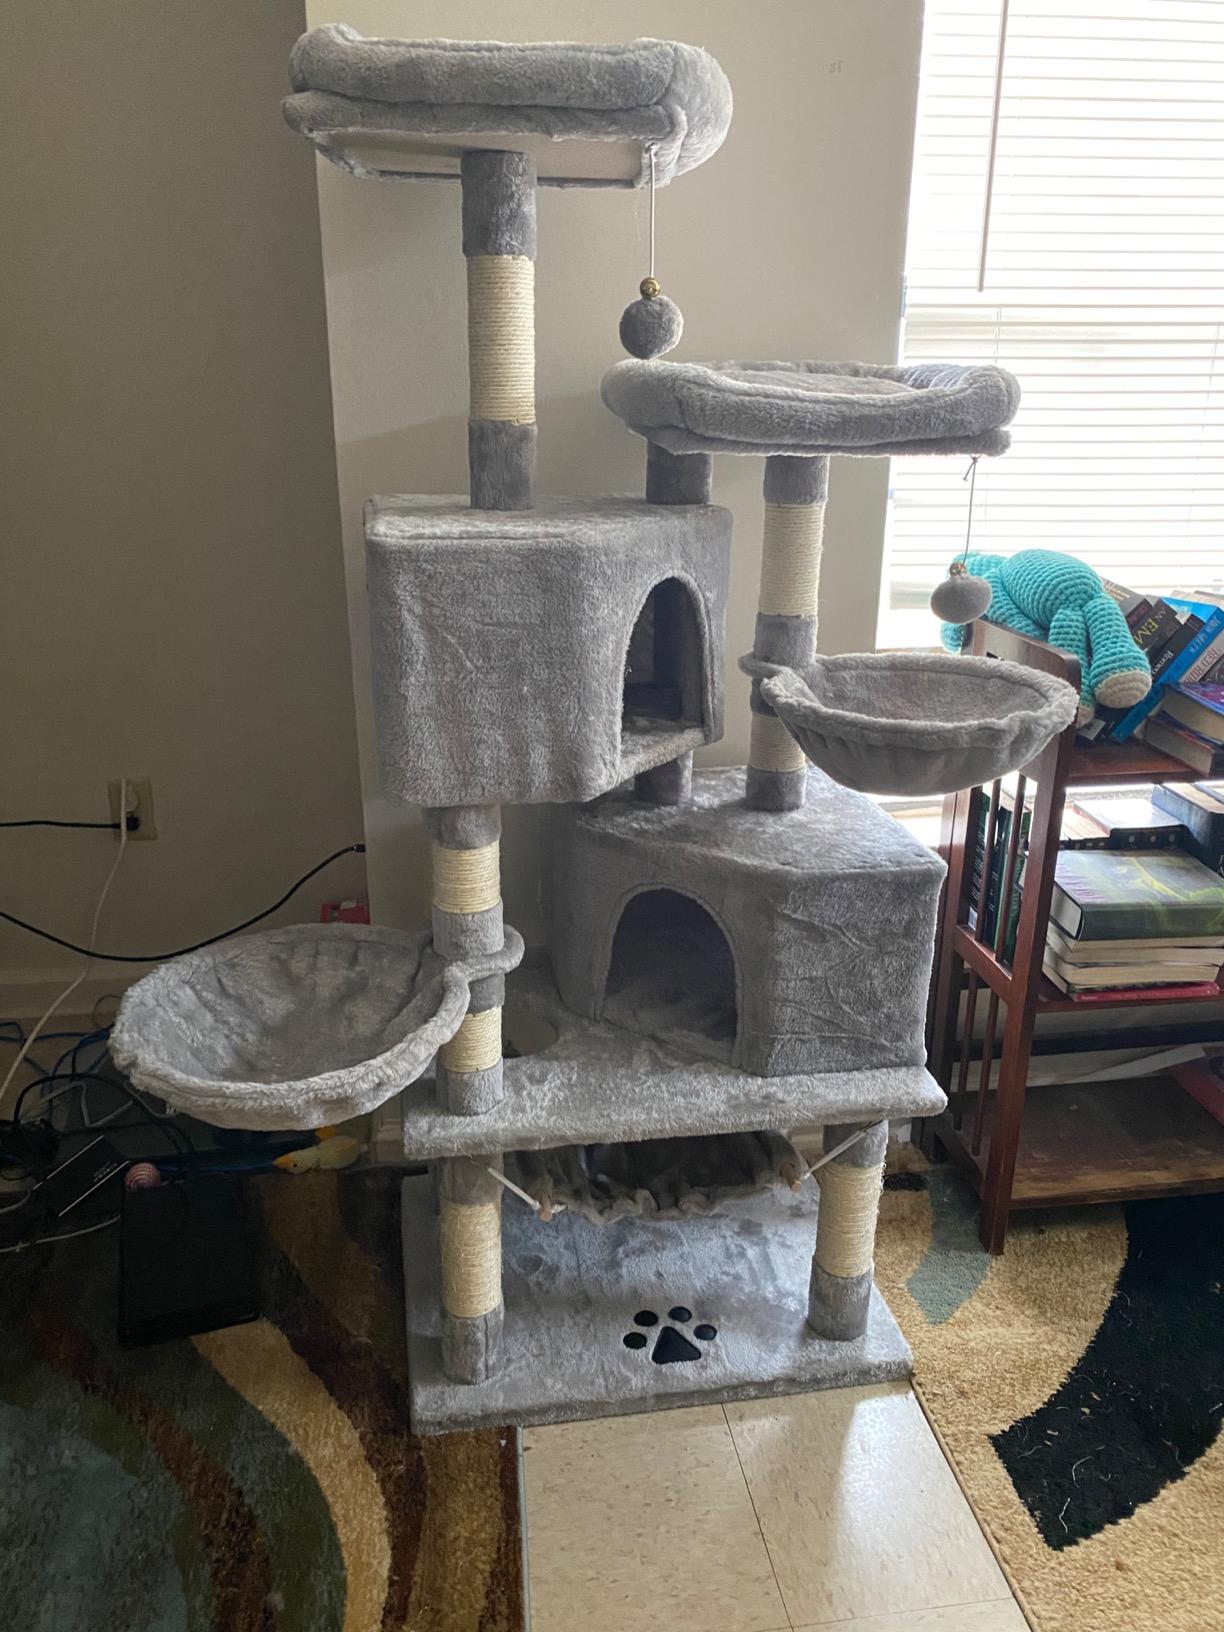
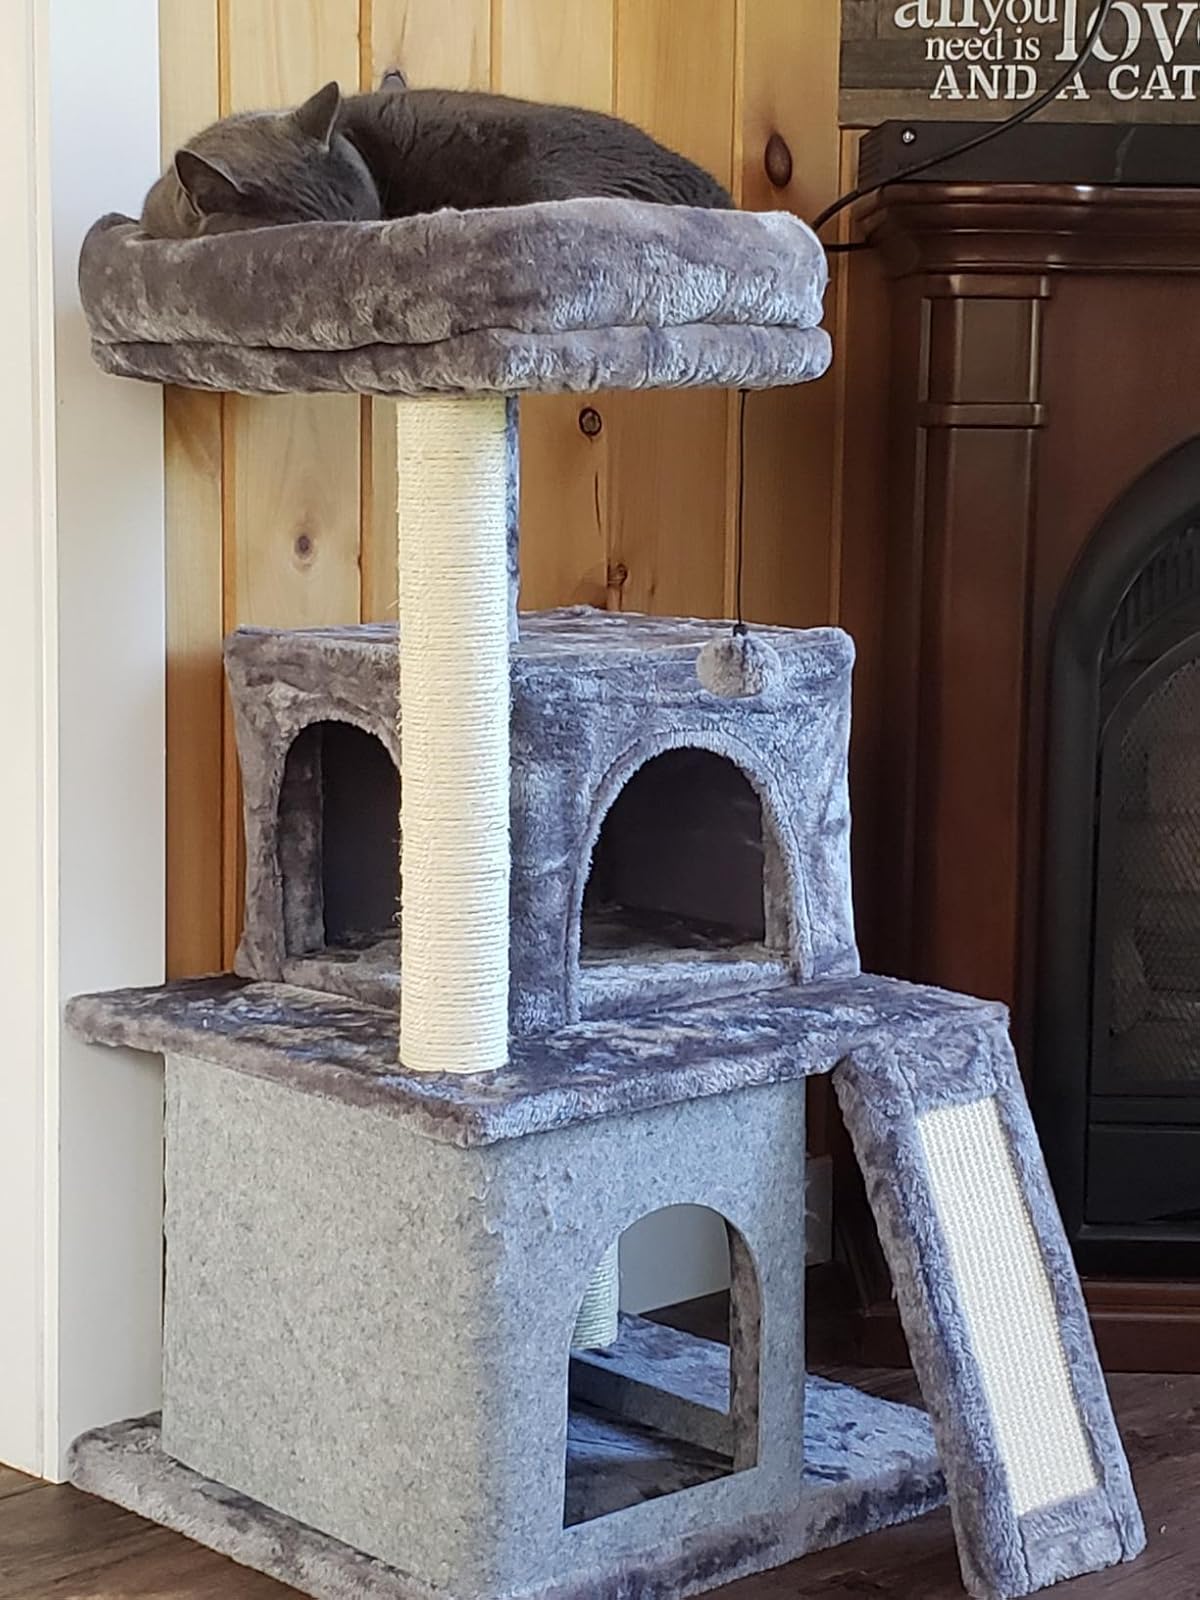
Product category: items_cat tree
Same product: no